Germany national football team

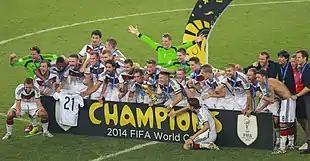
Germany posing with a "Champions" banner after the 2014 World Cup final

Germany were placed in Group G of the 2014 World Cup, with Portugal, Ghana, and the United States. They first faced Portugal in a match billed by some as the "team of all the talents against the team of The Talent (Cristiano Ronaldo)", routing the Portuguese 4–0 thanks to a hat-trick by Thomas Müller. In their match with Ghana, they led the game before Ghana fought back to take the lead. When Klose scored to level the match at 2–2, he netted his 15th World Cup goal to join former Brazil striker Ronaldo at the pinnacle of World Cup Finals scorers. They then went on to defeat the Klinsmann-led United States 1–0, securing them a spot in the knockout stages.